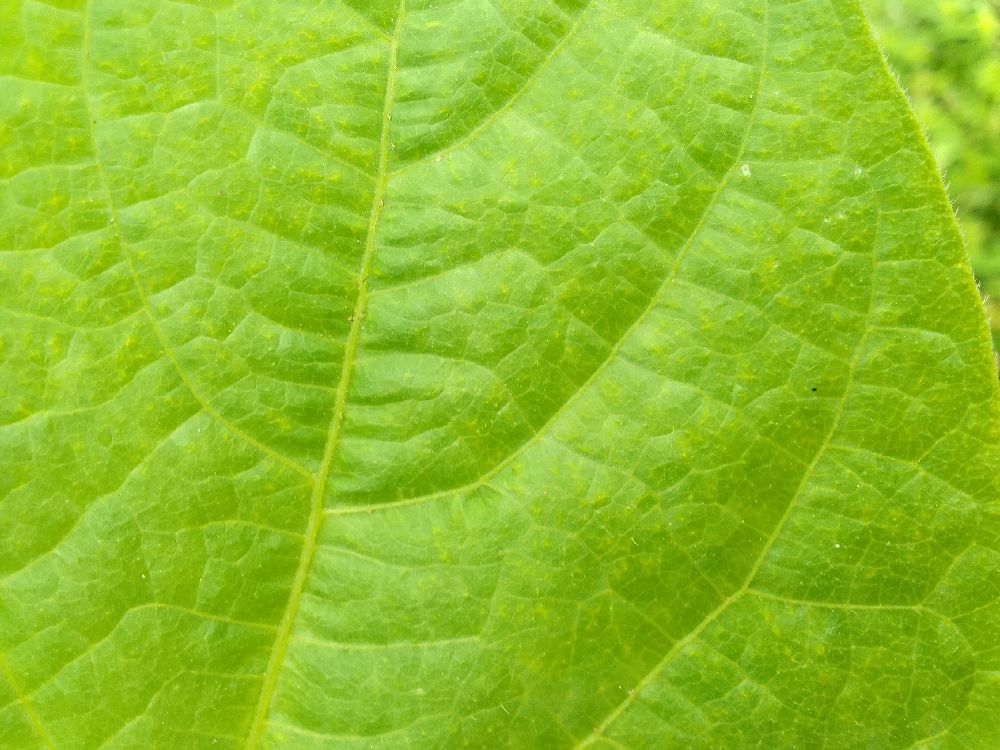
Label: healthy